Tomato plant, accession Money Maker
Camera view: horizontal (90 deg, fisheye); turntable rotation: 30 degrees
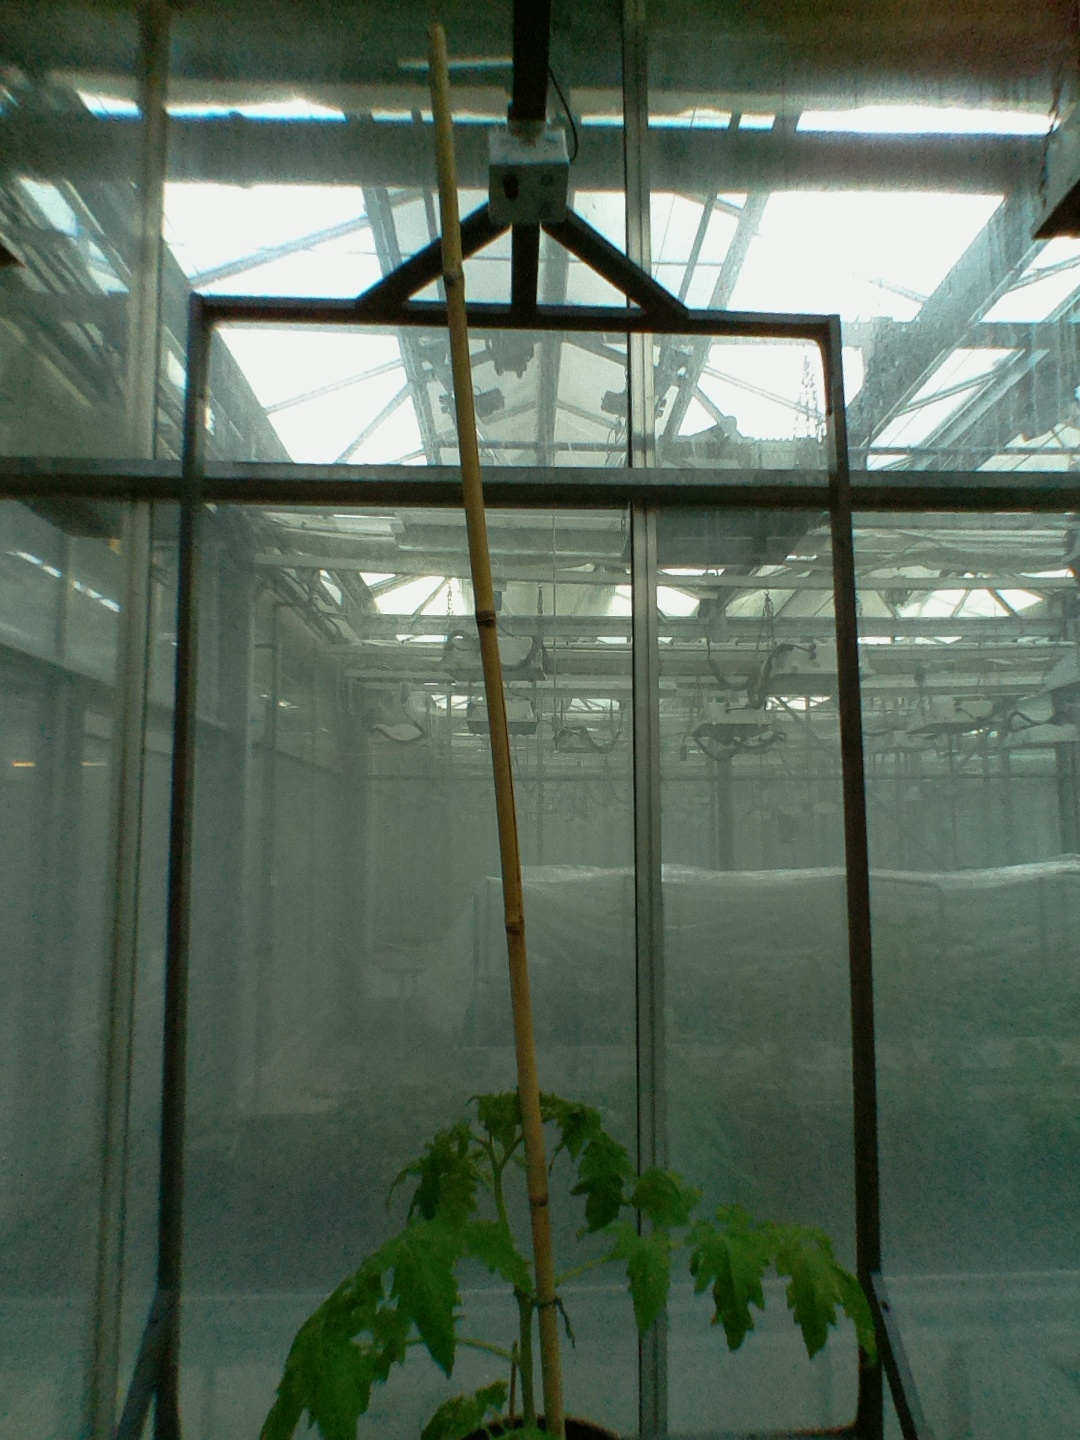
BBCH growth stage 13: 6 of true leaves visible